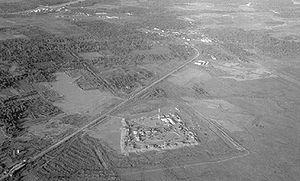
Le terme fire support base — littéralement « base d'appui feu » — désigne, dans la terminologie militaire américaine, une installation — en général conçue comme un camp retranché — destinée à fournir un appui de feux d'artillerie indirects à des unités agissant dans des secteurs d'opération se situant au-delà de la zone de feu de leur propre base avancée ou de leur camp. Les FSB ont été utilisées au départ par les forces armées sud-coréennes pendant la guerre du Viêtnam et furent adoptées par l’United States Army après que ces dernières eurent démontré la validité du concept au cours de divers engagements dont la bataille de Tra Binh Dong.